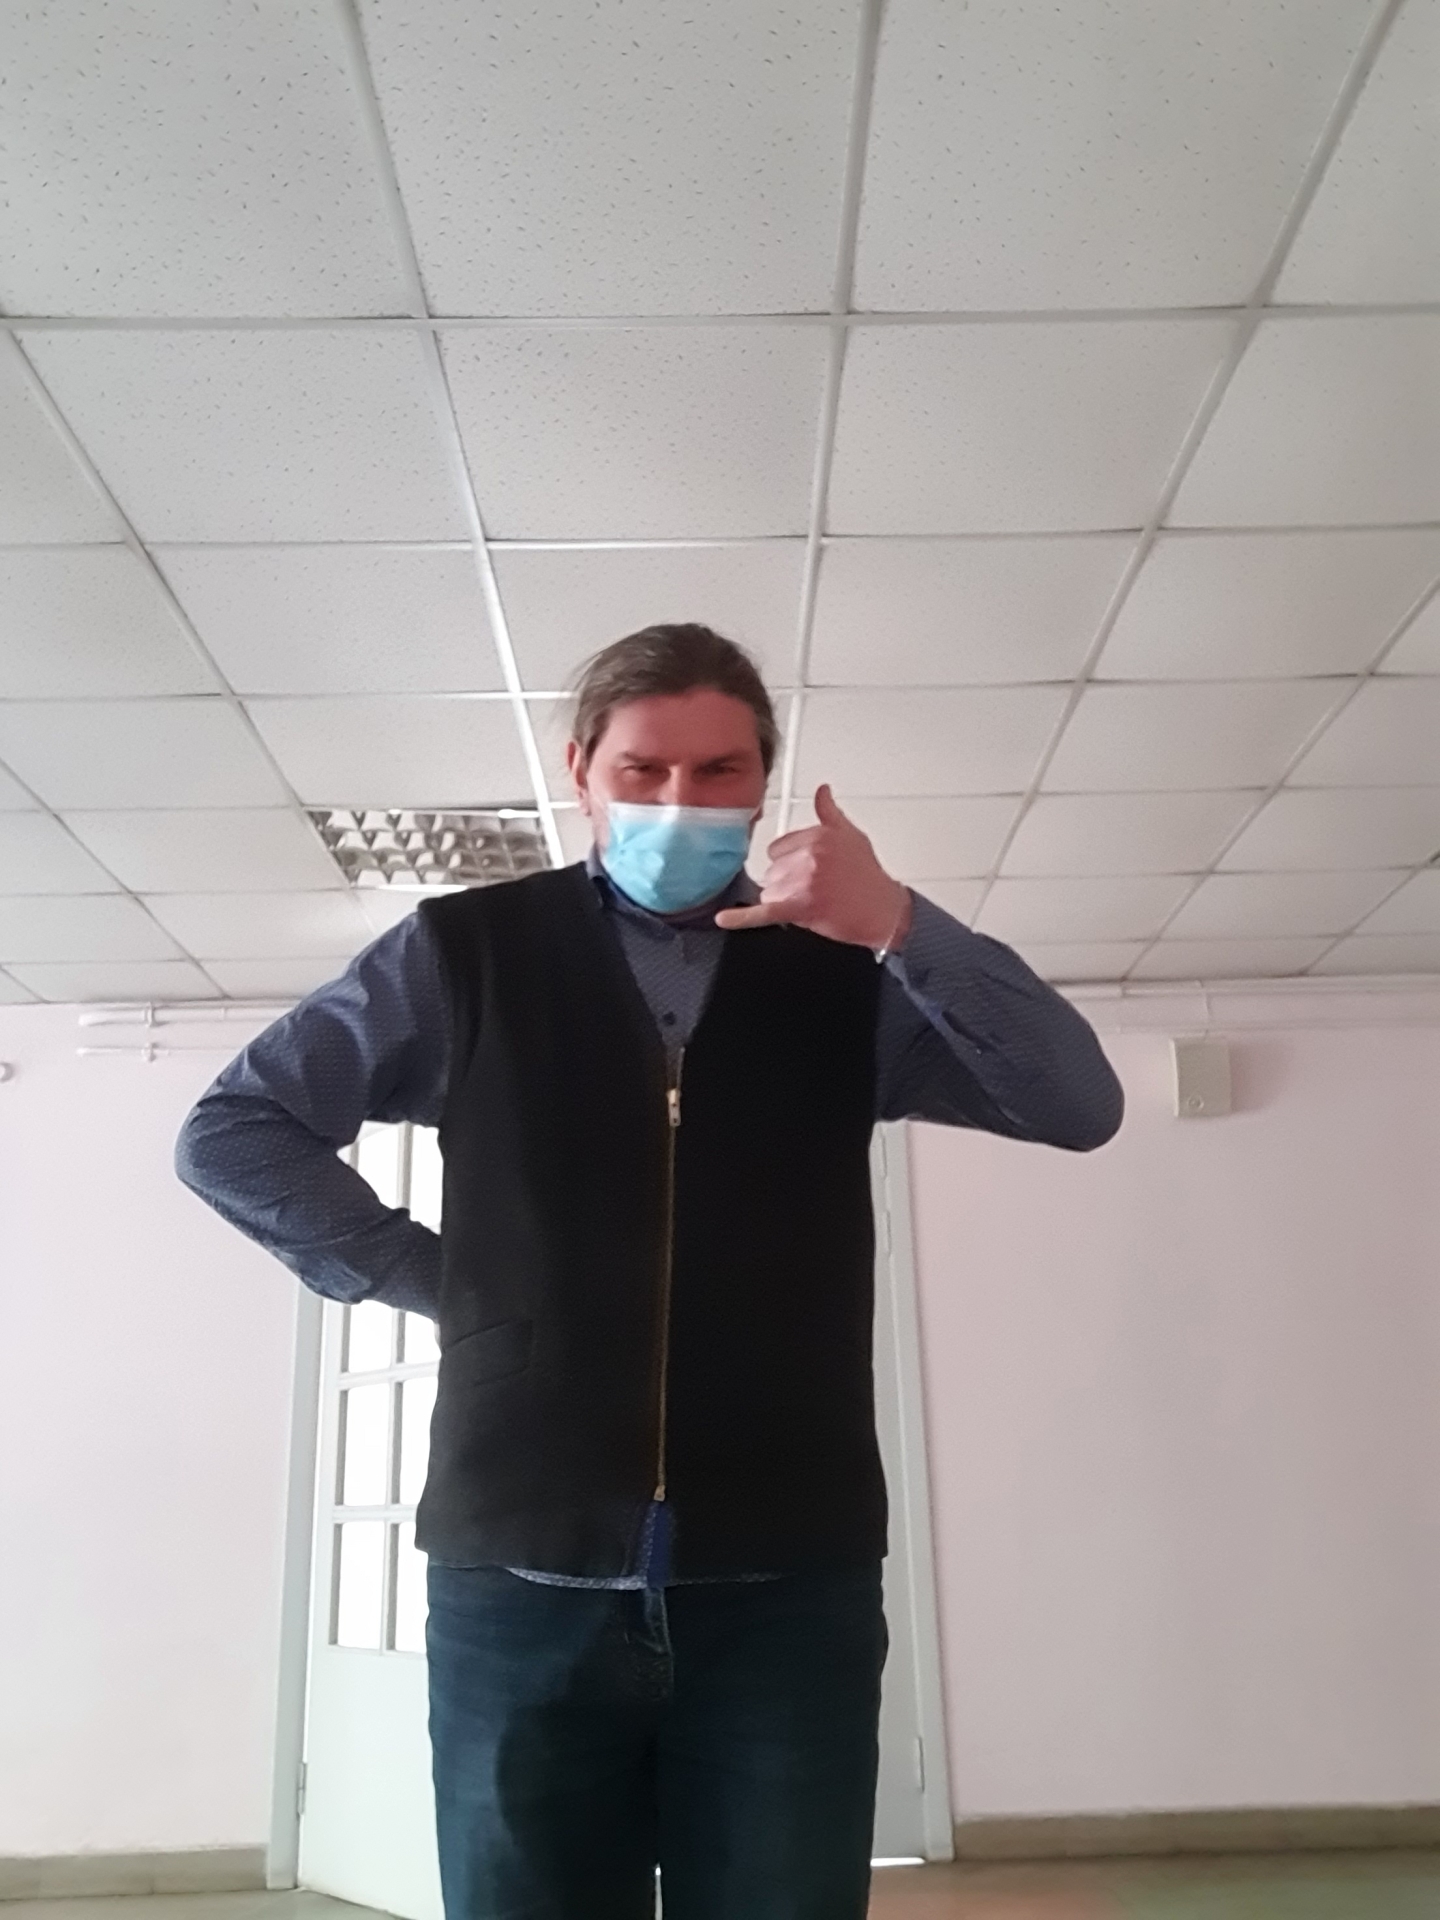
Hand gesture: call